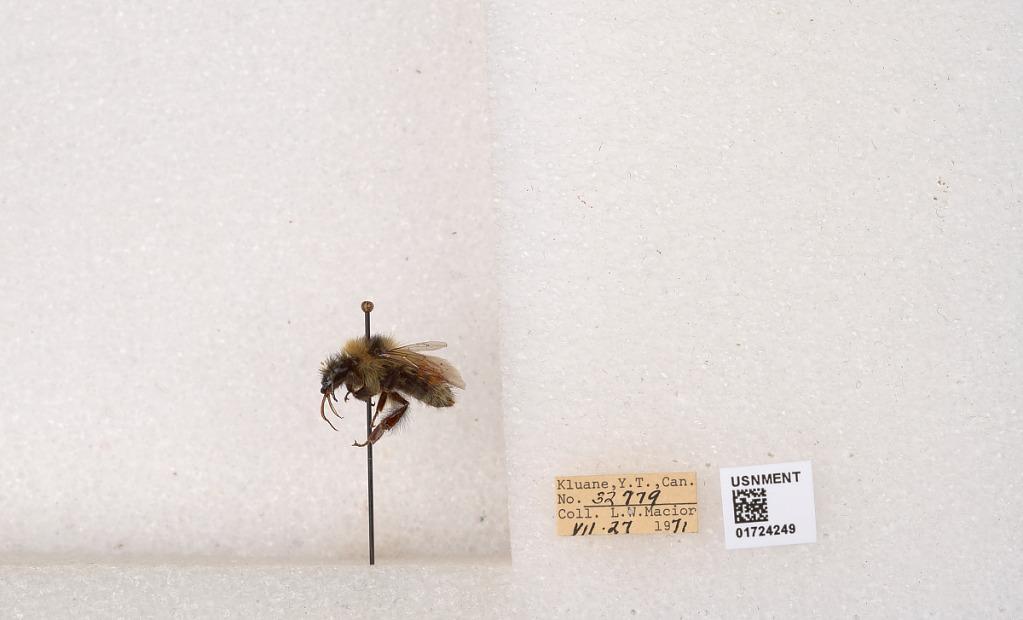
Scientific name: Bombus (Pyrobombus) sylvicola Kirby
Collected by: L. Macior
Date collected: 1971-7-27
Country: Canada
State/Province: Yukon Territory
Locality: Kluane National Park and Reserve
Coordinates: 60.7493, -139.504